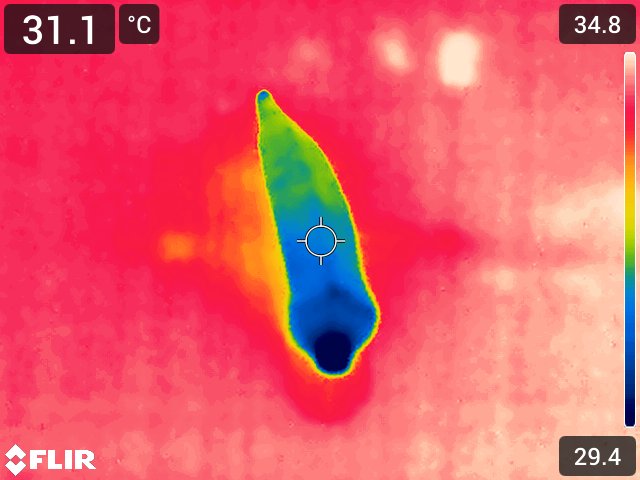
Maturity: adequate_matured